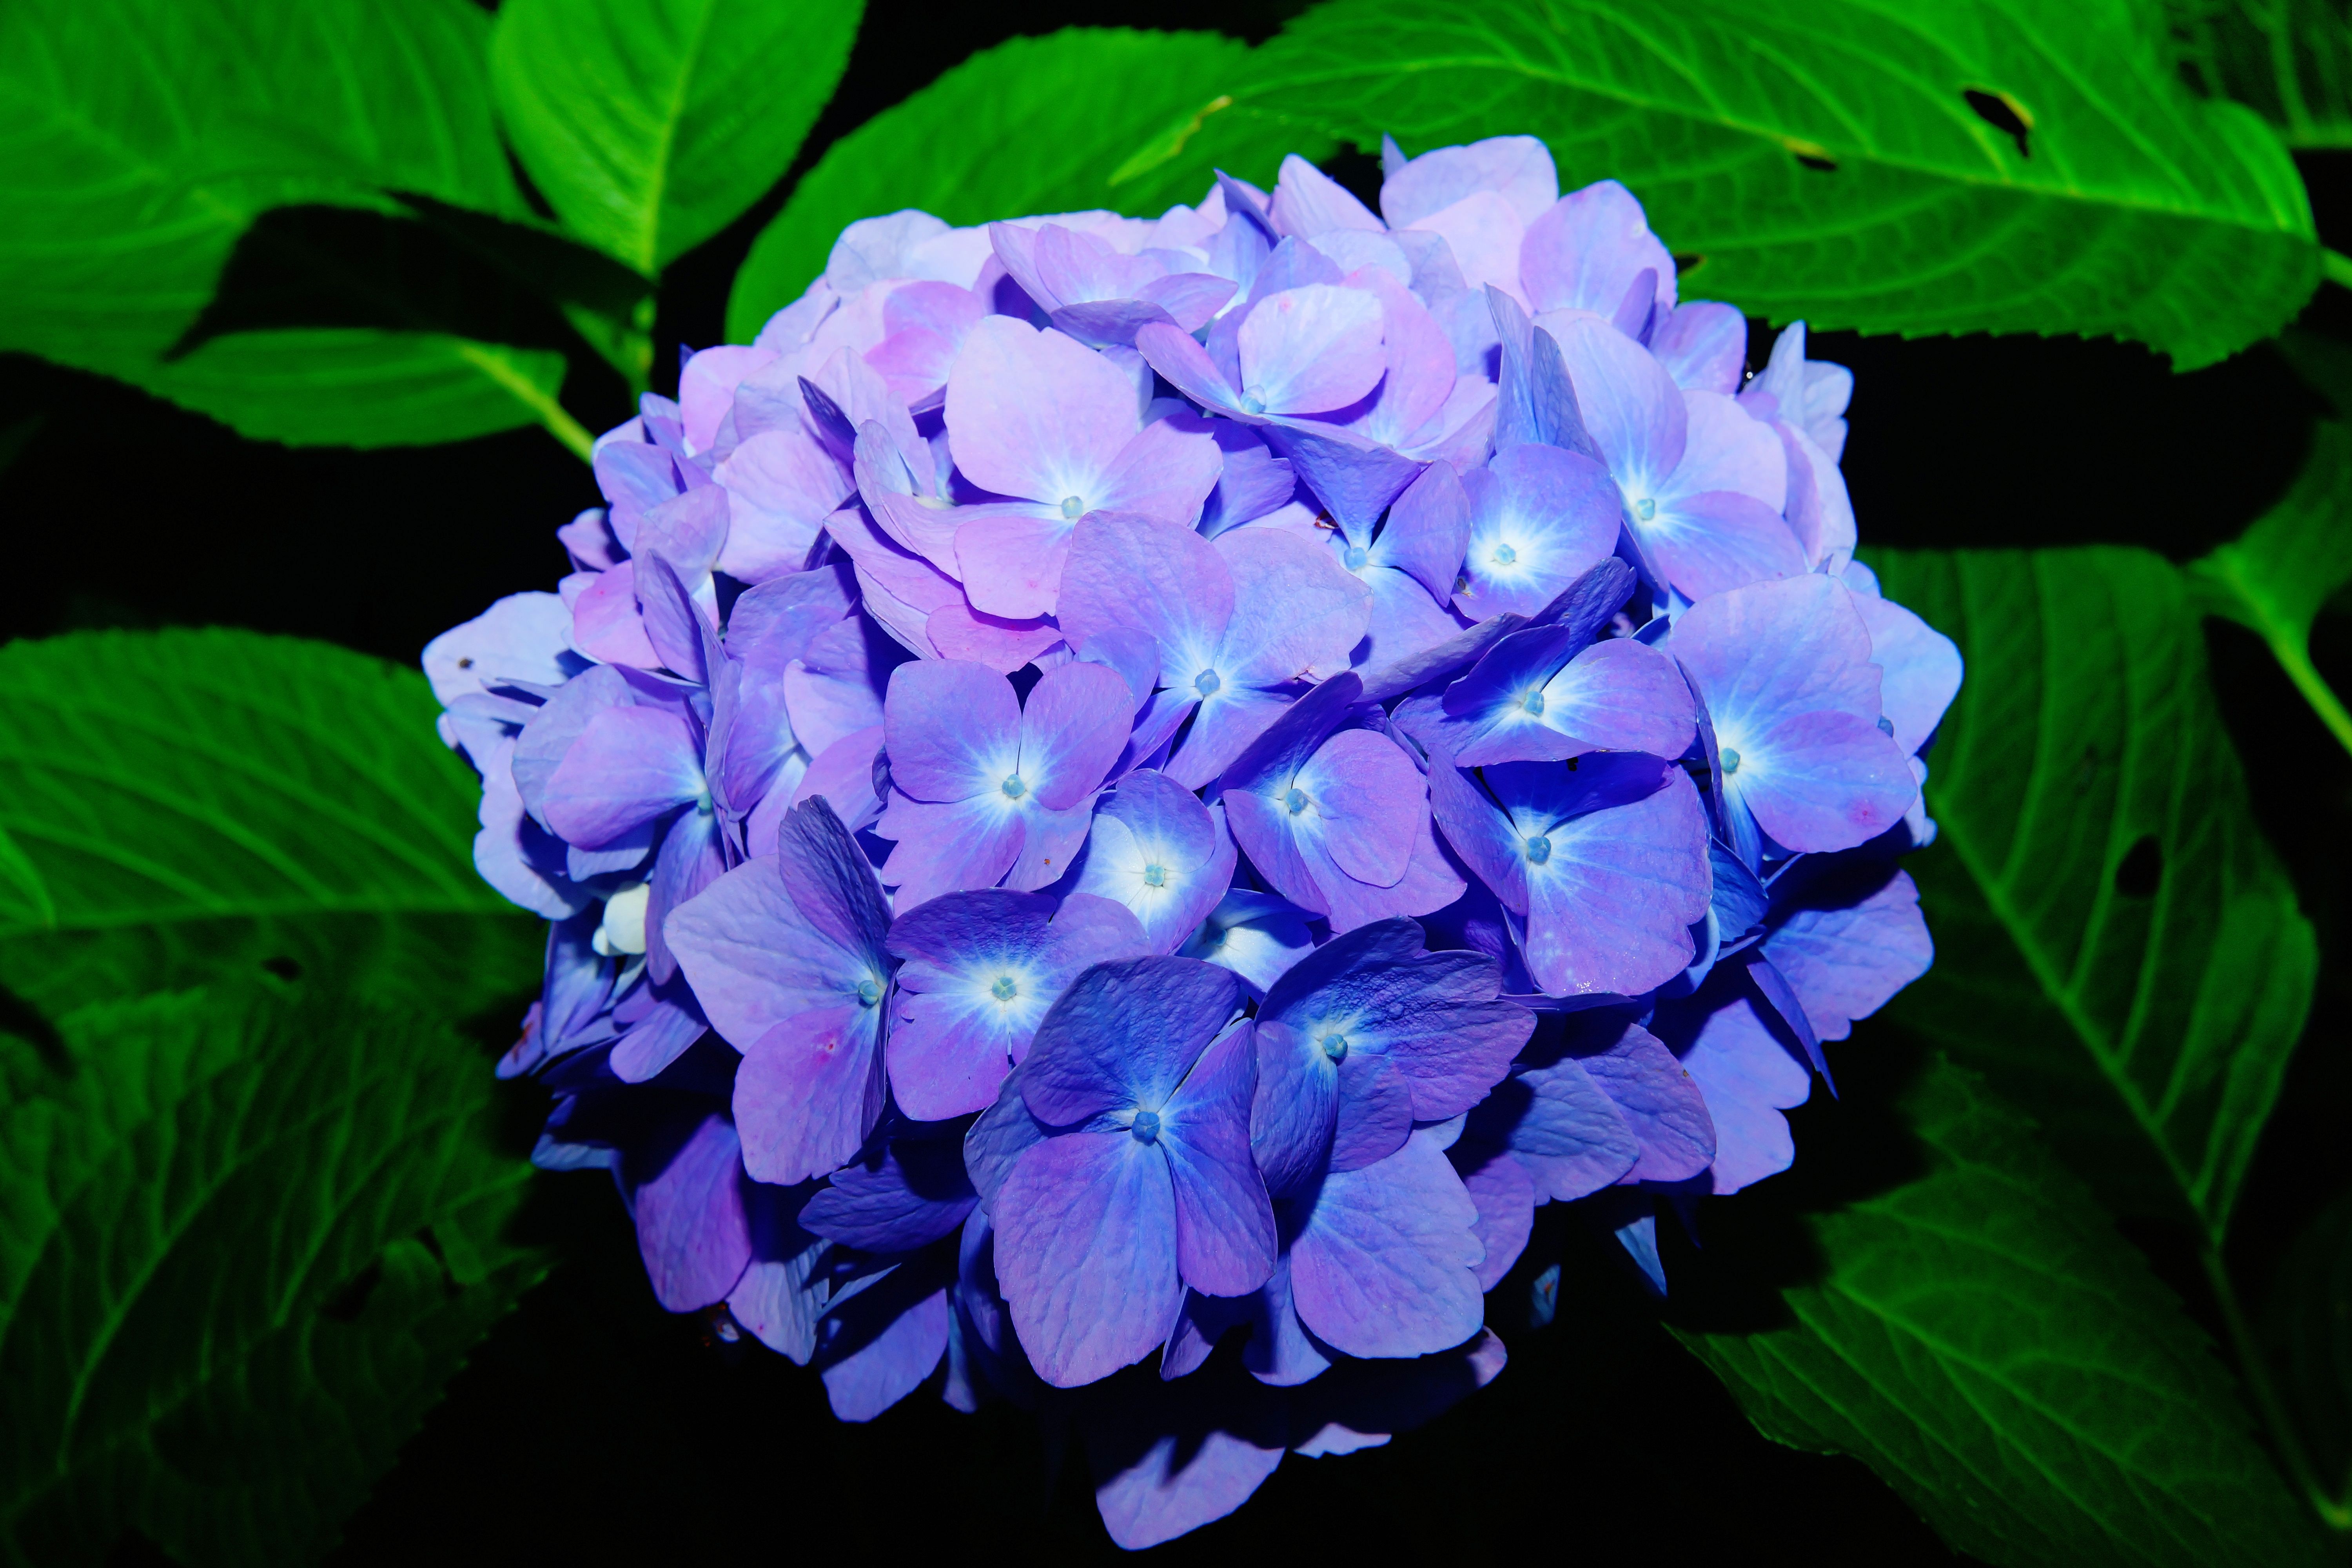
nature, plant, flower, petal, summer, green, blue, garden, close, flora, hydrangea, flowers, leaves, macro photography, hydrangeas, inflorescence, hydrangea flower, flowering plant, greenhouse hydrangea, hydrangeaceae, cornales, annual plant, land plant